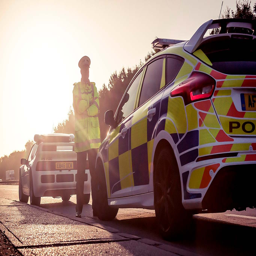
police cars through the years